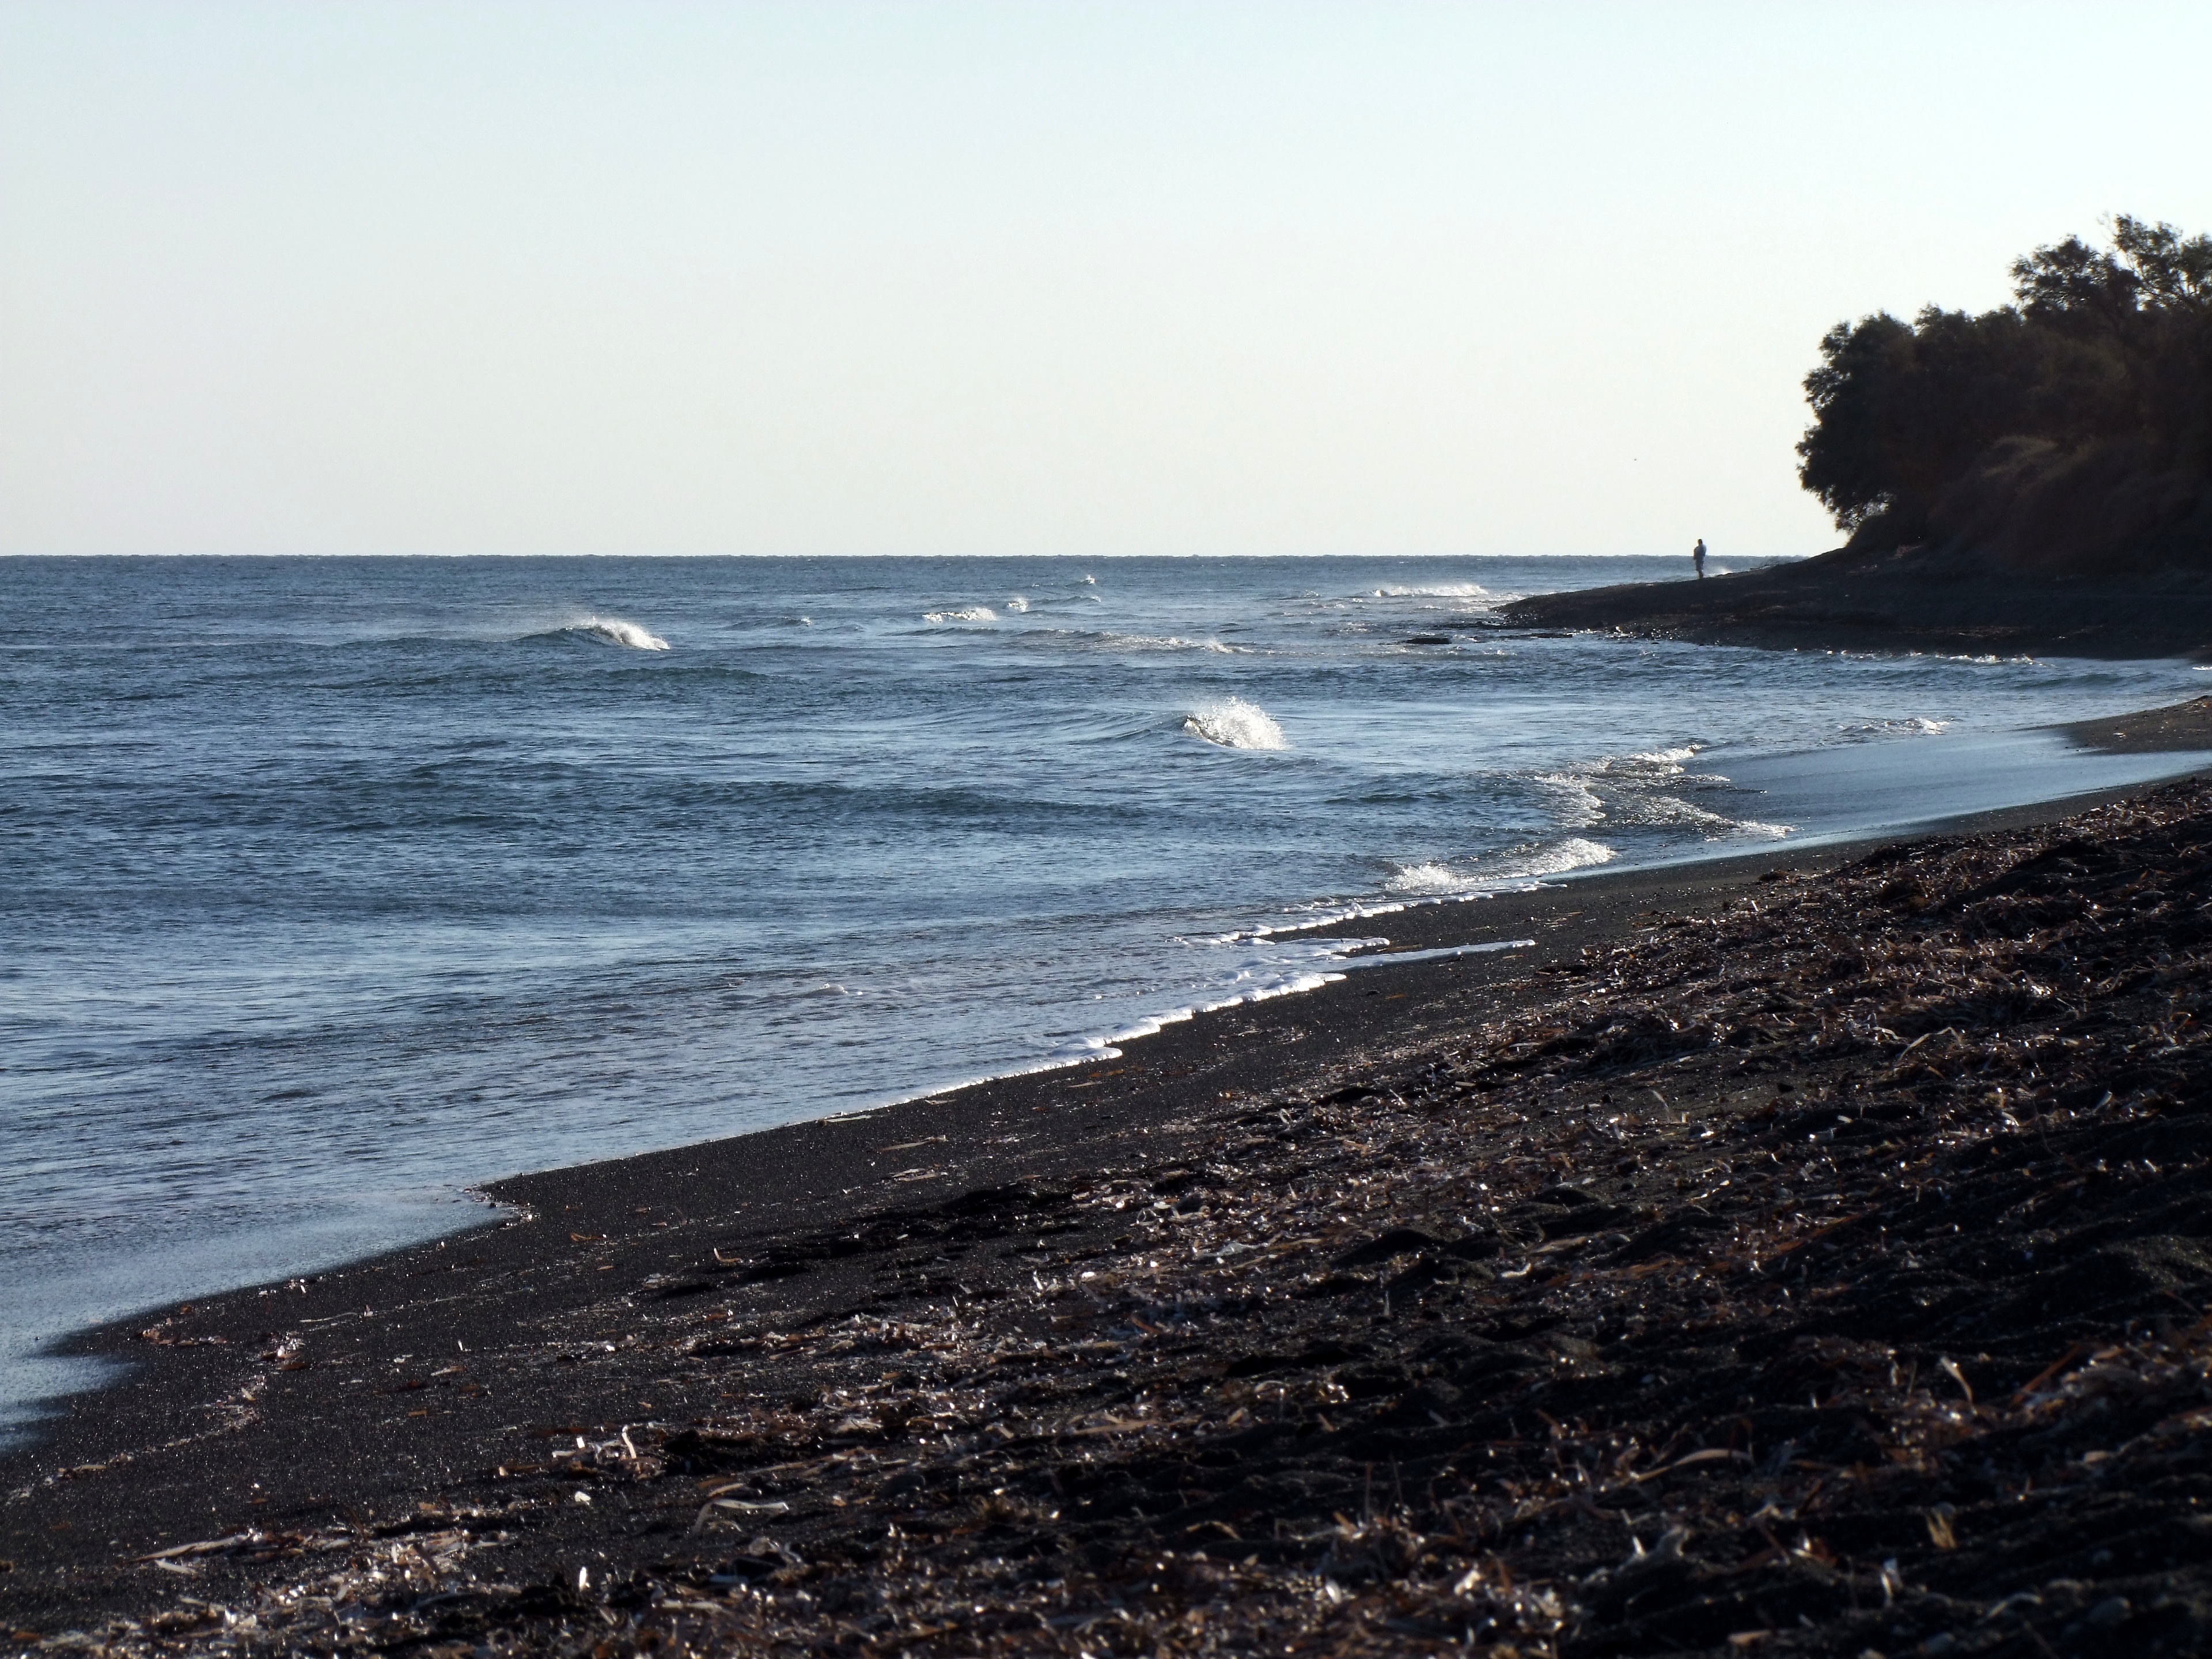
beach, sea, coast, water, sand, rock, ocean, horizon, shore, wave, cliff, bay, island, rest, lonely, terrain, material, body of water, santorini, loneliness, greece, wide, black sand, cape, cyclades, wind wave